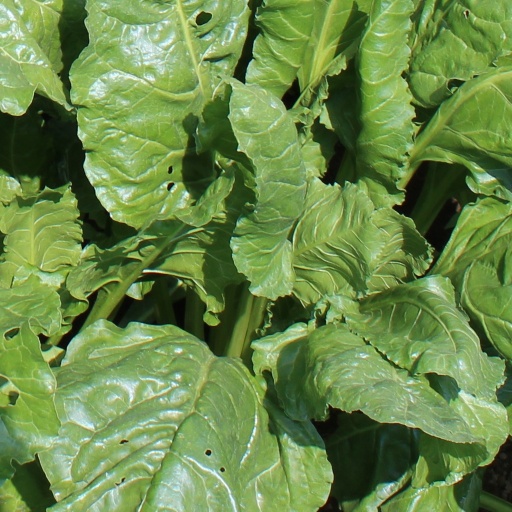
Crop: sugar beet